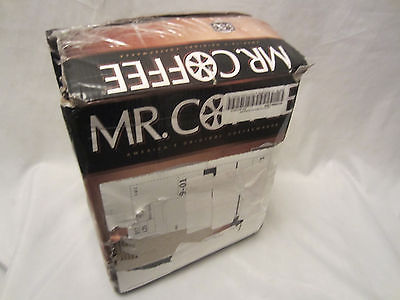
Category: coffee maker